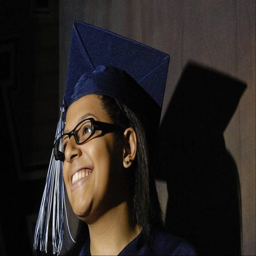
images from the graduation at the school .